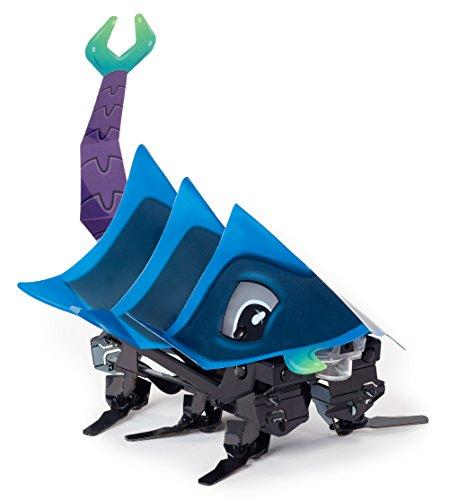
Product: Kamigami Musubi Robot
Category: Toys & Games | Kids' Electronics | Remote- & App-Controlled Figures & Robots
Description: Kamigami makes robot engineering fun and easy.
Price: $14.52
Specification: ProductDimensions:2.6x12x8inches|ItemWeight:10.6ounces|ShippingWeight:11.2ounces(Viewshippingratesandpolicies)|DomesticShipping:ItemcanbeshippedwithinU.S.|InternationalShipping:ThisitemcanbeshippedtoselectcountriesoutsideoftheU.S.LearnMore|ASIN:B075T2PLS8|Itemmodelnumber:FTT94|Manufacturerrecommendedage:8-12years|Batteries:1LithiumPolymerbatteriesrequired.(included)